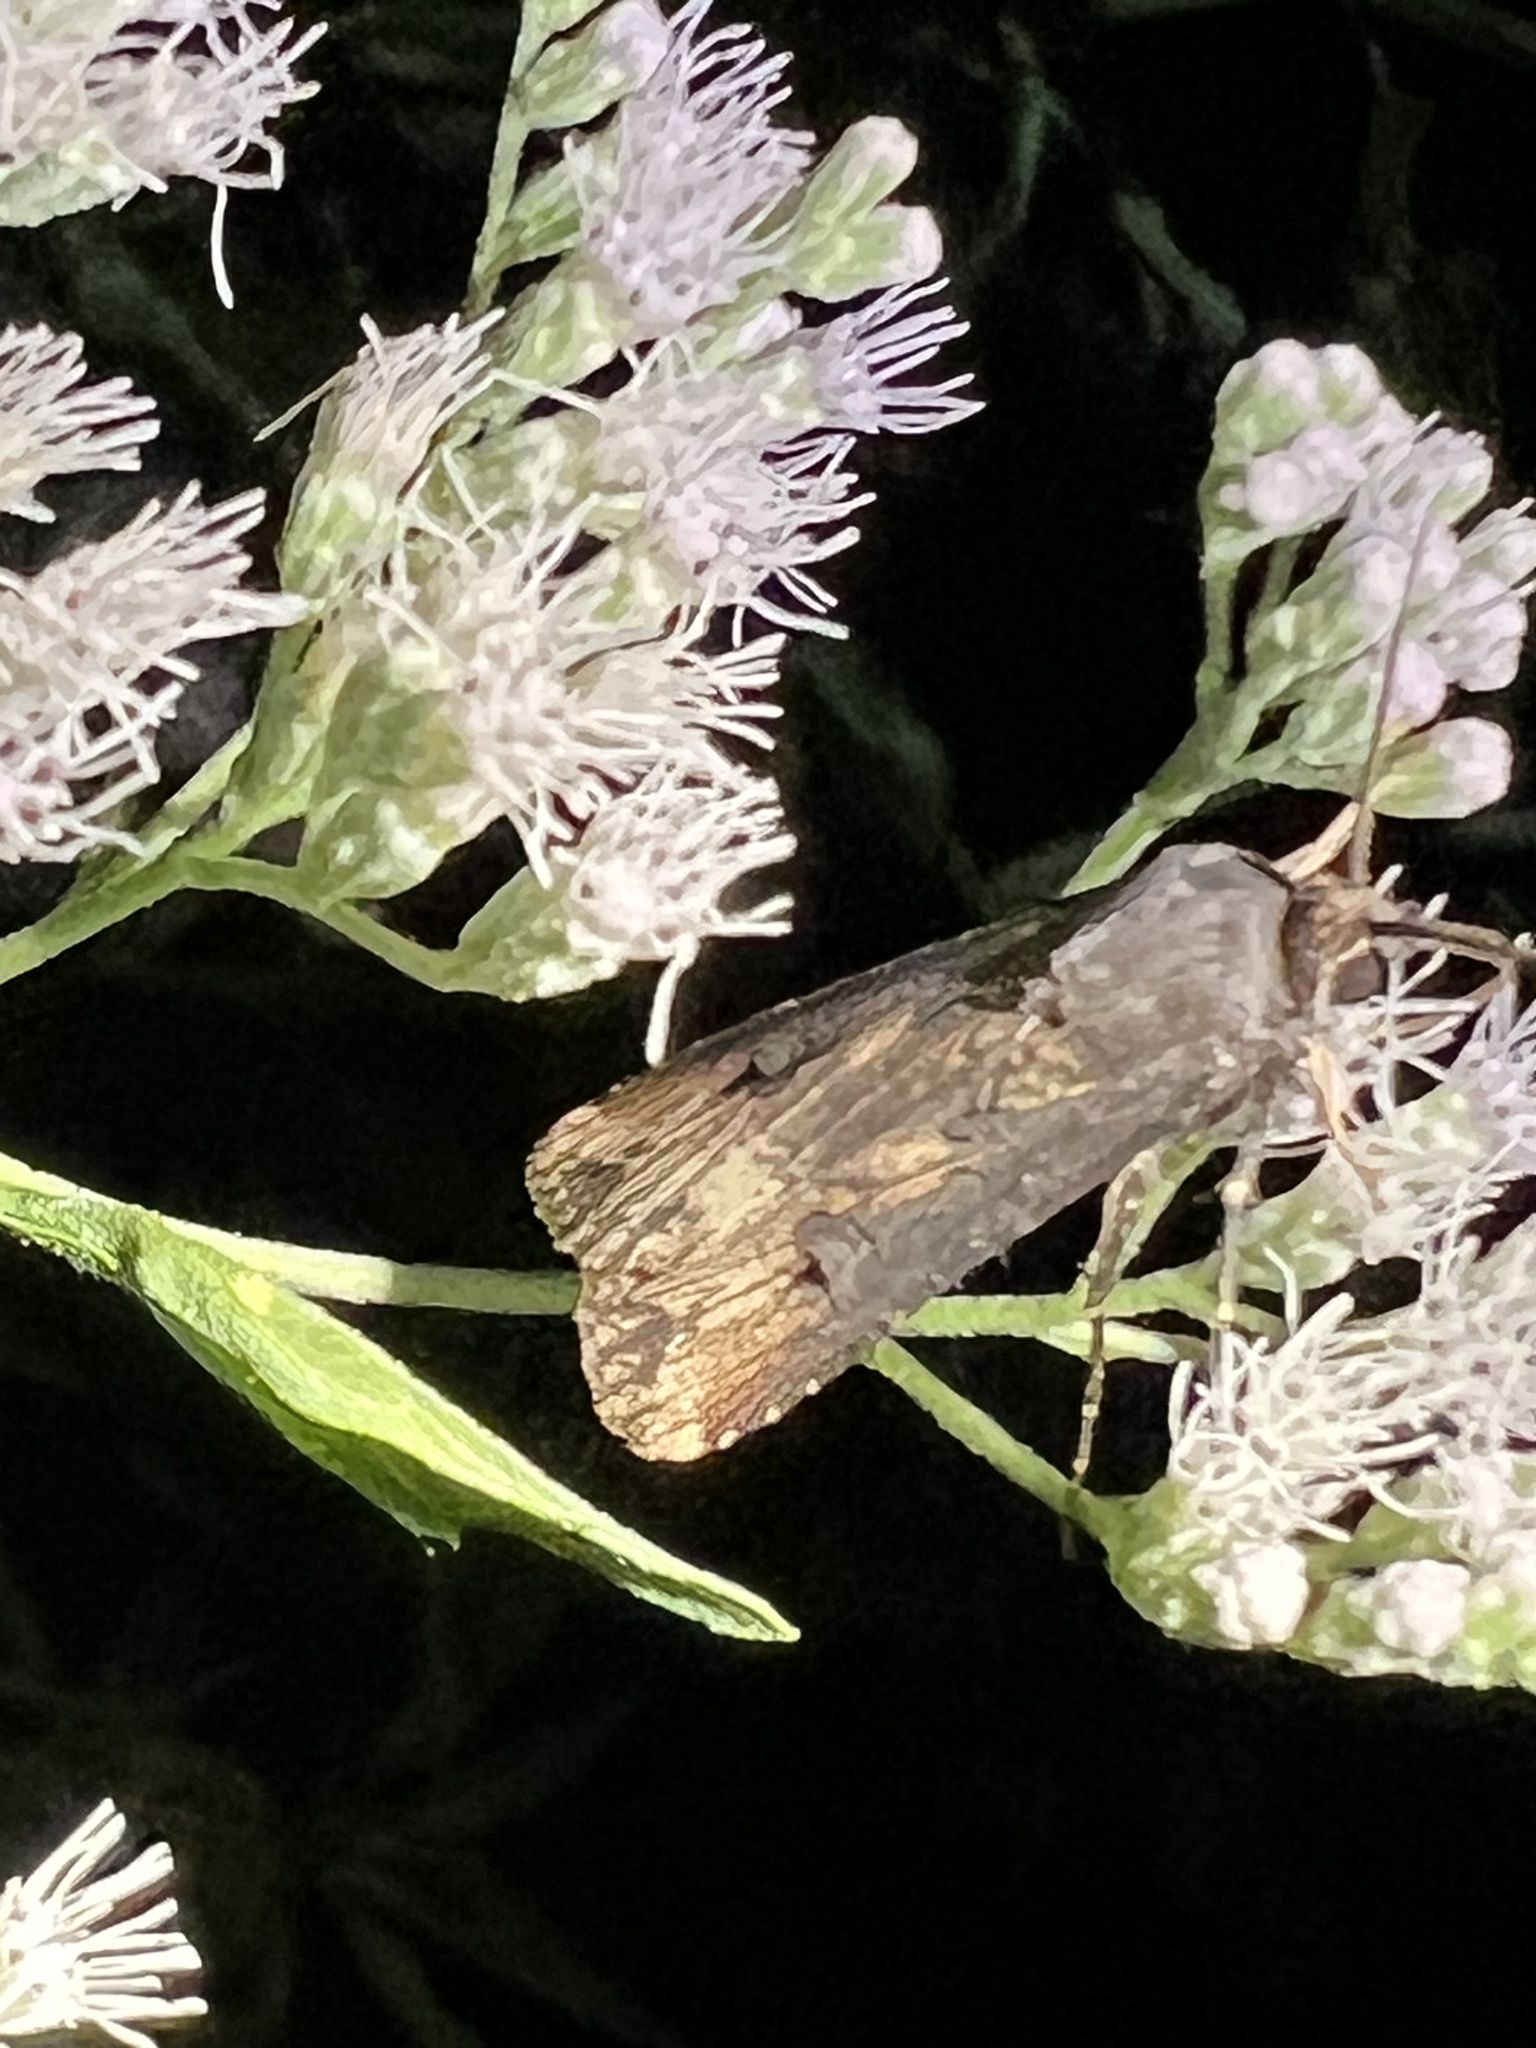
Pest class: cutworms